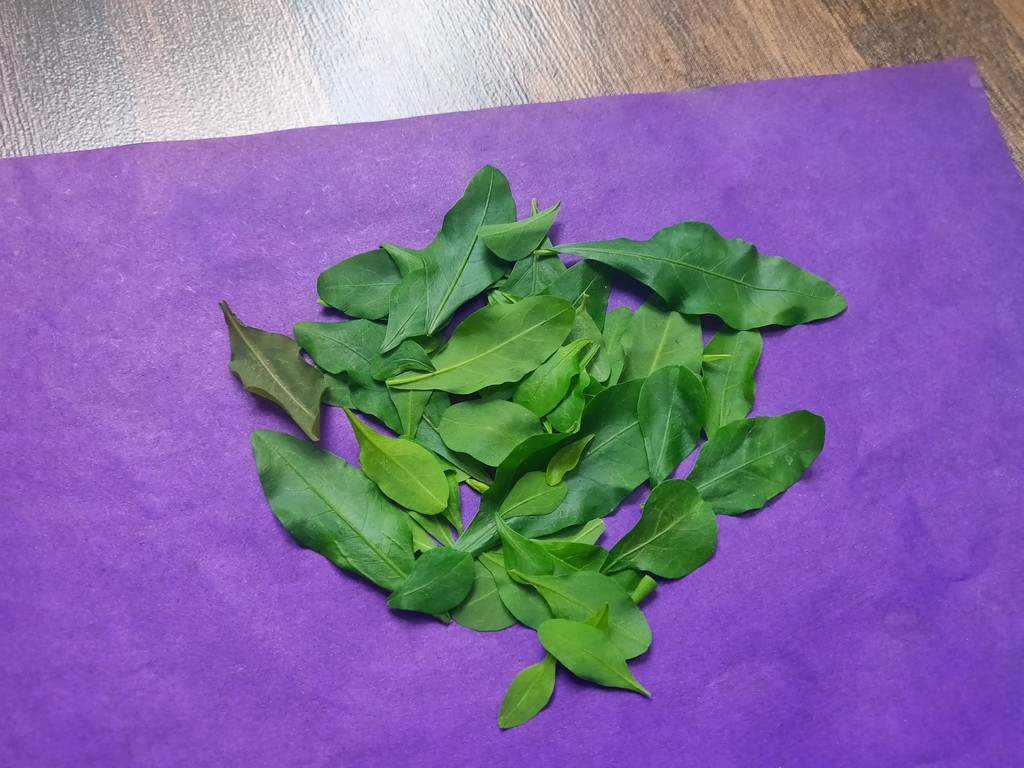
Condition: Healthy
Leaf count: multiple
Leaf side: unknown